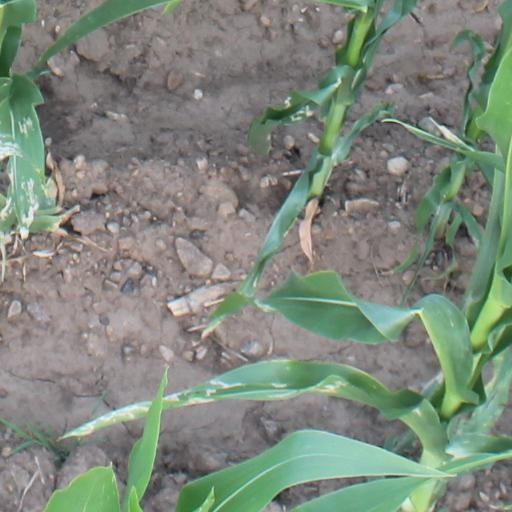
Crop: maize; corn